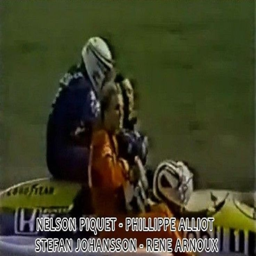
businessperson giving person , man and racecar driver a lift .